Question: What are the people doing?
Tambaya: Me mutanen sukeyi?
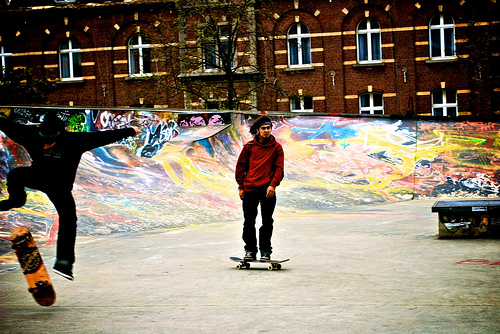
Answer: Skateboarding.
Amsa: Sulun allo mai taya.